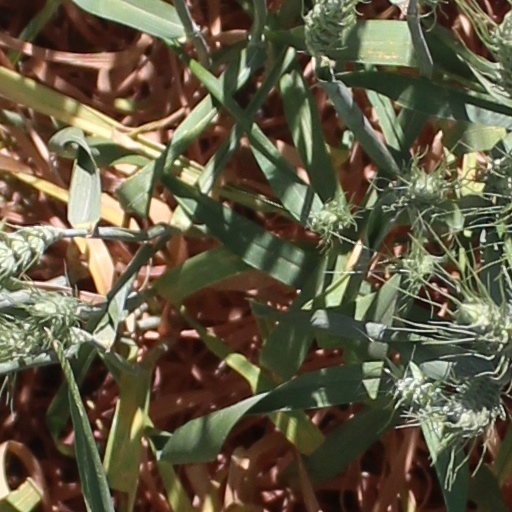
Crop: wheat